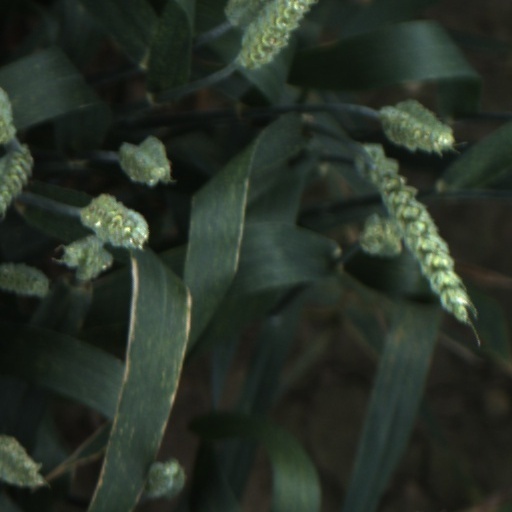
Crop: wheat